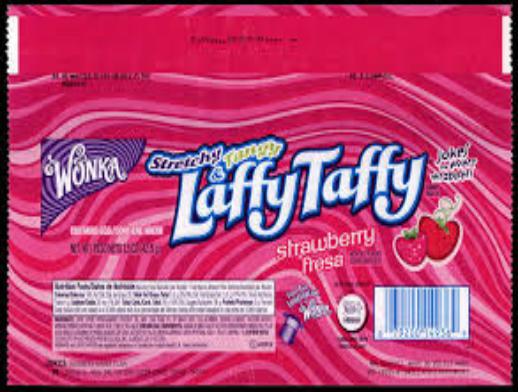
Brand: Laffy Taffy
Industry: Food